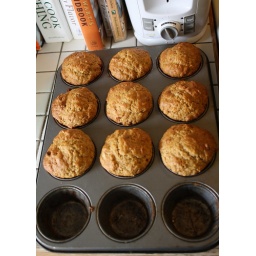
we had buttermilk in the house from making the chocolate cake so it's muffin time!!!